A3 road

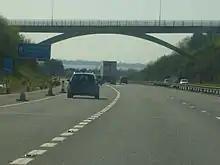
multi-carriageway road with vehicles passing under an elevated roadway and distant view of sea beyond

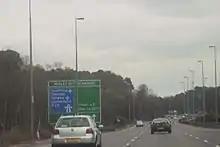
taken from a vehicle, a three-lane road with light traffic passing through wooded area

By the 17th century, the historic Portsmouth Road bore great strategic significance as the road link between the capital city and what became the settled main port of the Royal Navy, as well as a non-military port like nearby Chichester — a petition was passed by The Queen for the expansion of the bench of justices of the town of Guildford along its route, in consideration of the importance of the Portsmouth Road, in 1603. Many of the other towns and villages that the road passed through gained income and, in the case of towns, a market advantage as a result — principally in the history of Kingston upon Thames, Godalming and Petersfield. The modern A3 follows the general route of the Portsmouth Road, but it bypasses many of the towns and villages along the way, leaving the various stretches of the old route for local traffic — for instance, the A307, its original course through Kingston-upon-Thames and Esher, retains its name, Portsmouth Road.